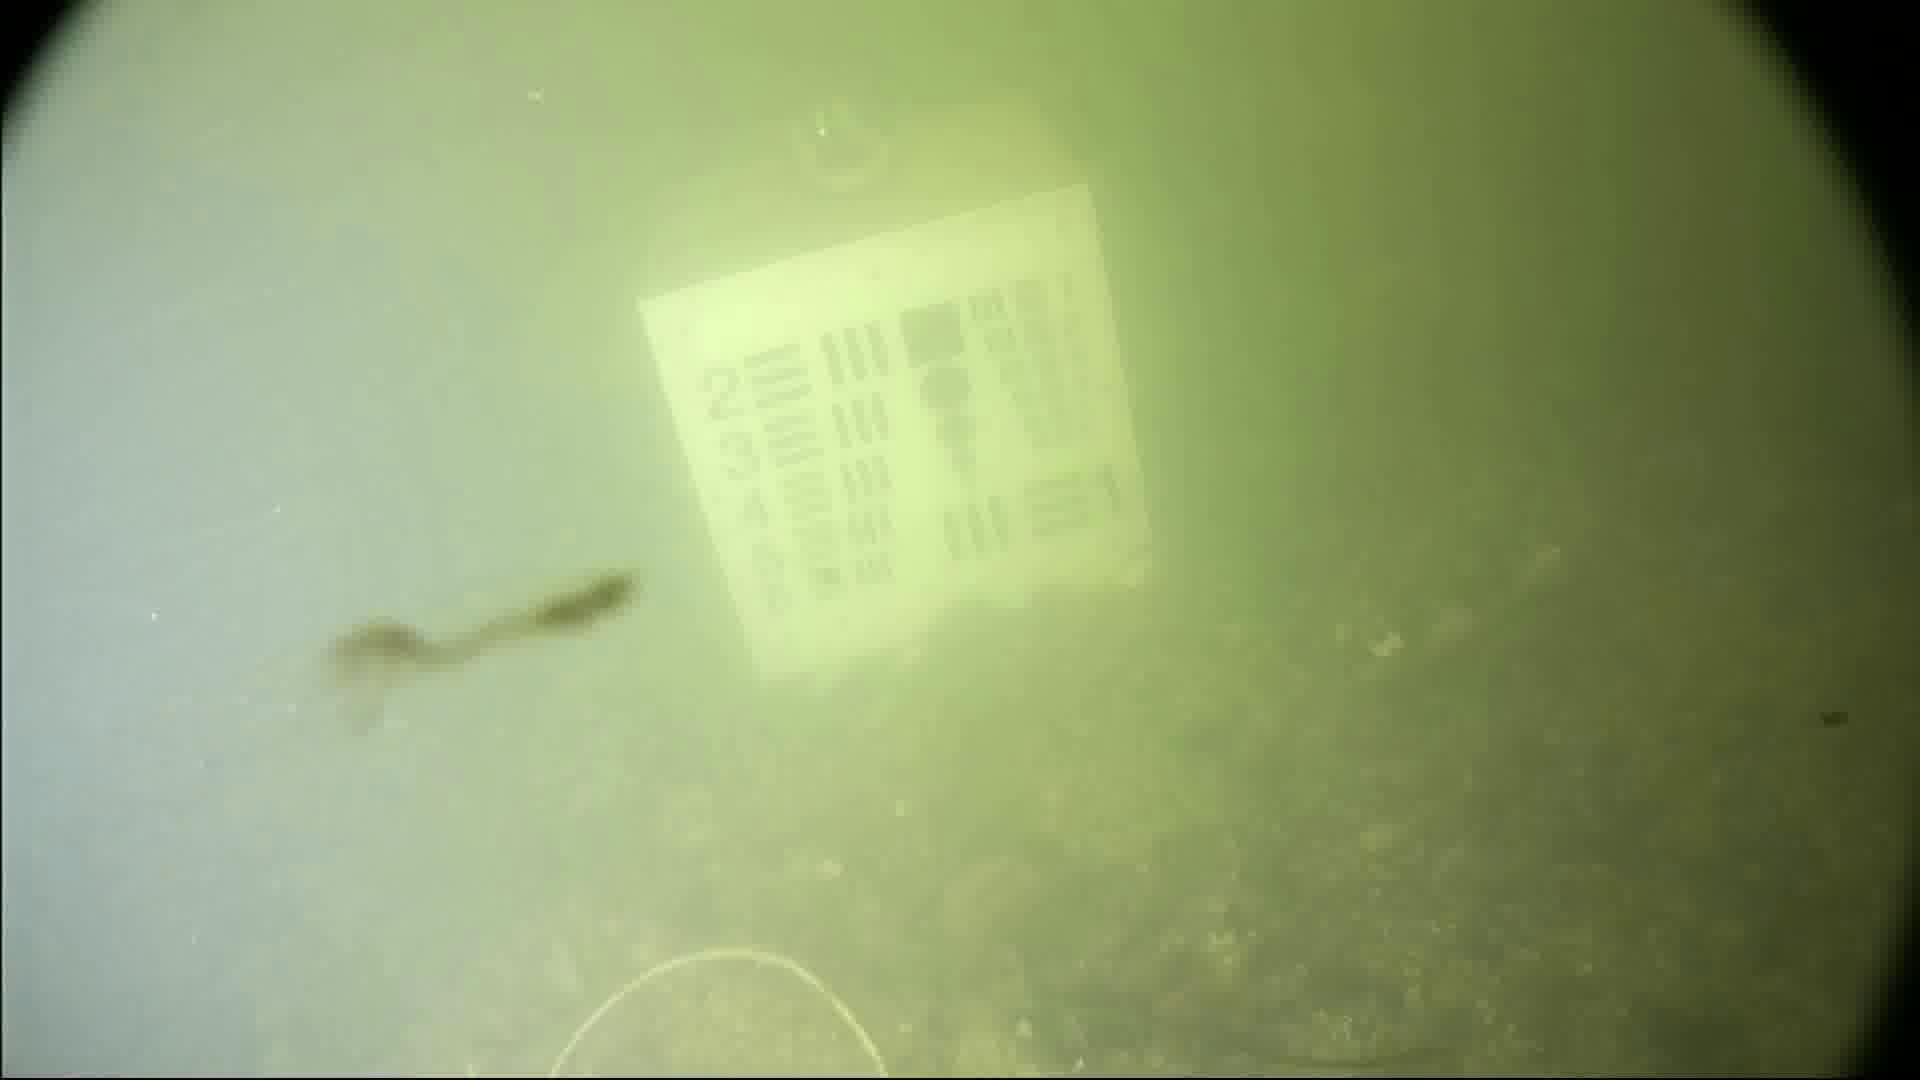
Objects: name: crab